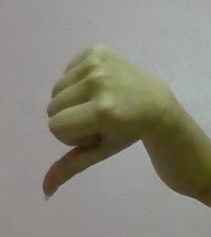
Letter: waw